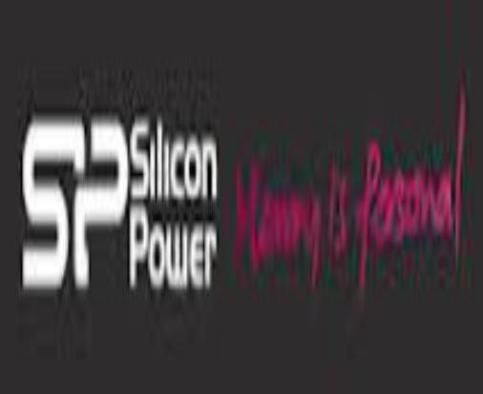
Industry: Electronic